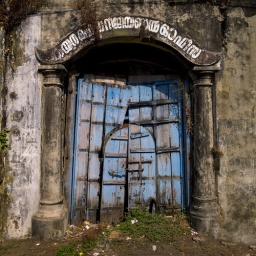
Old wooden door in Kochi - India